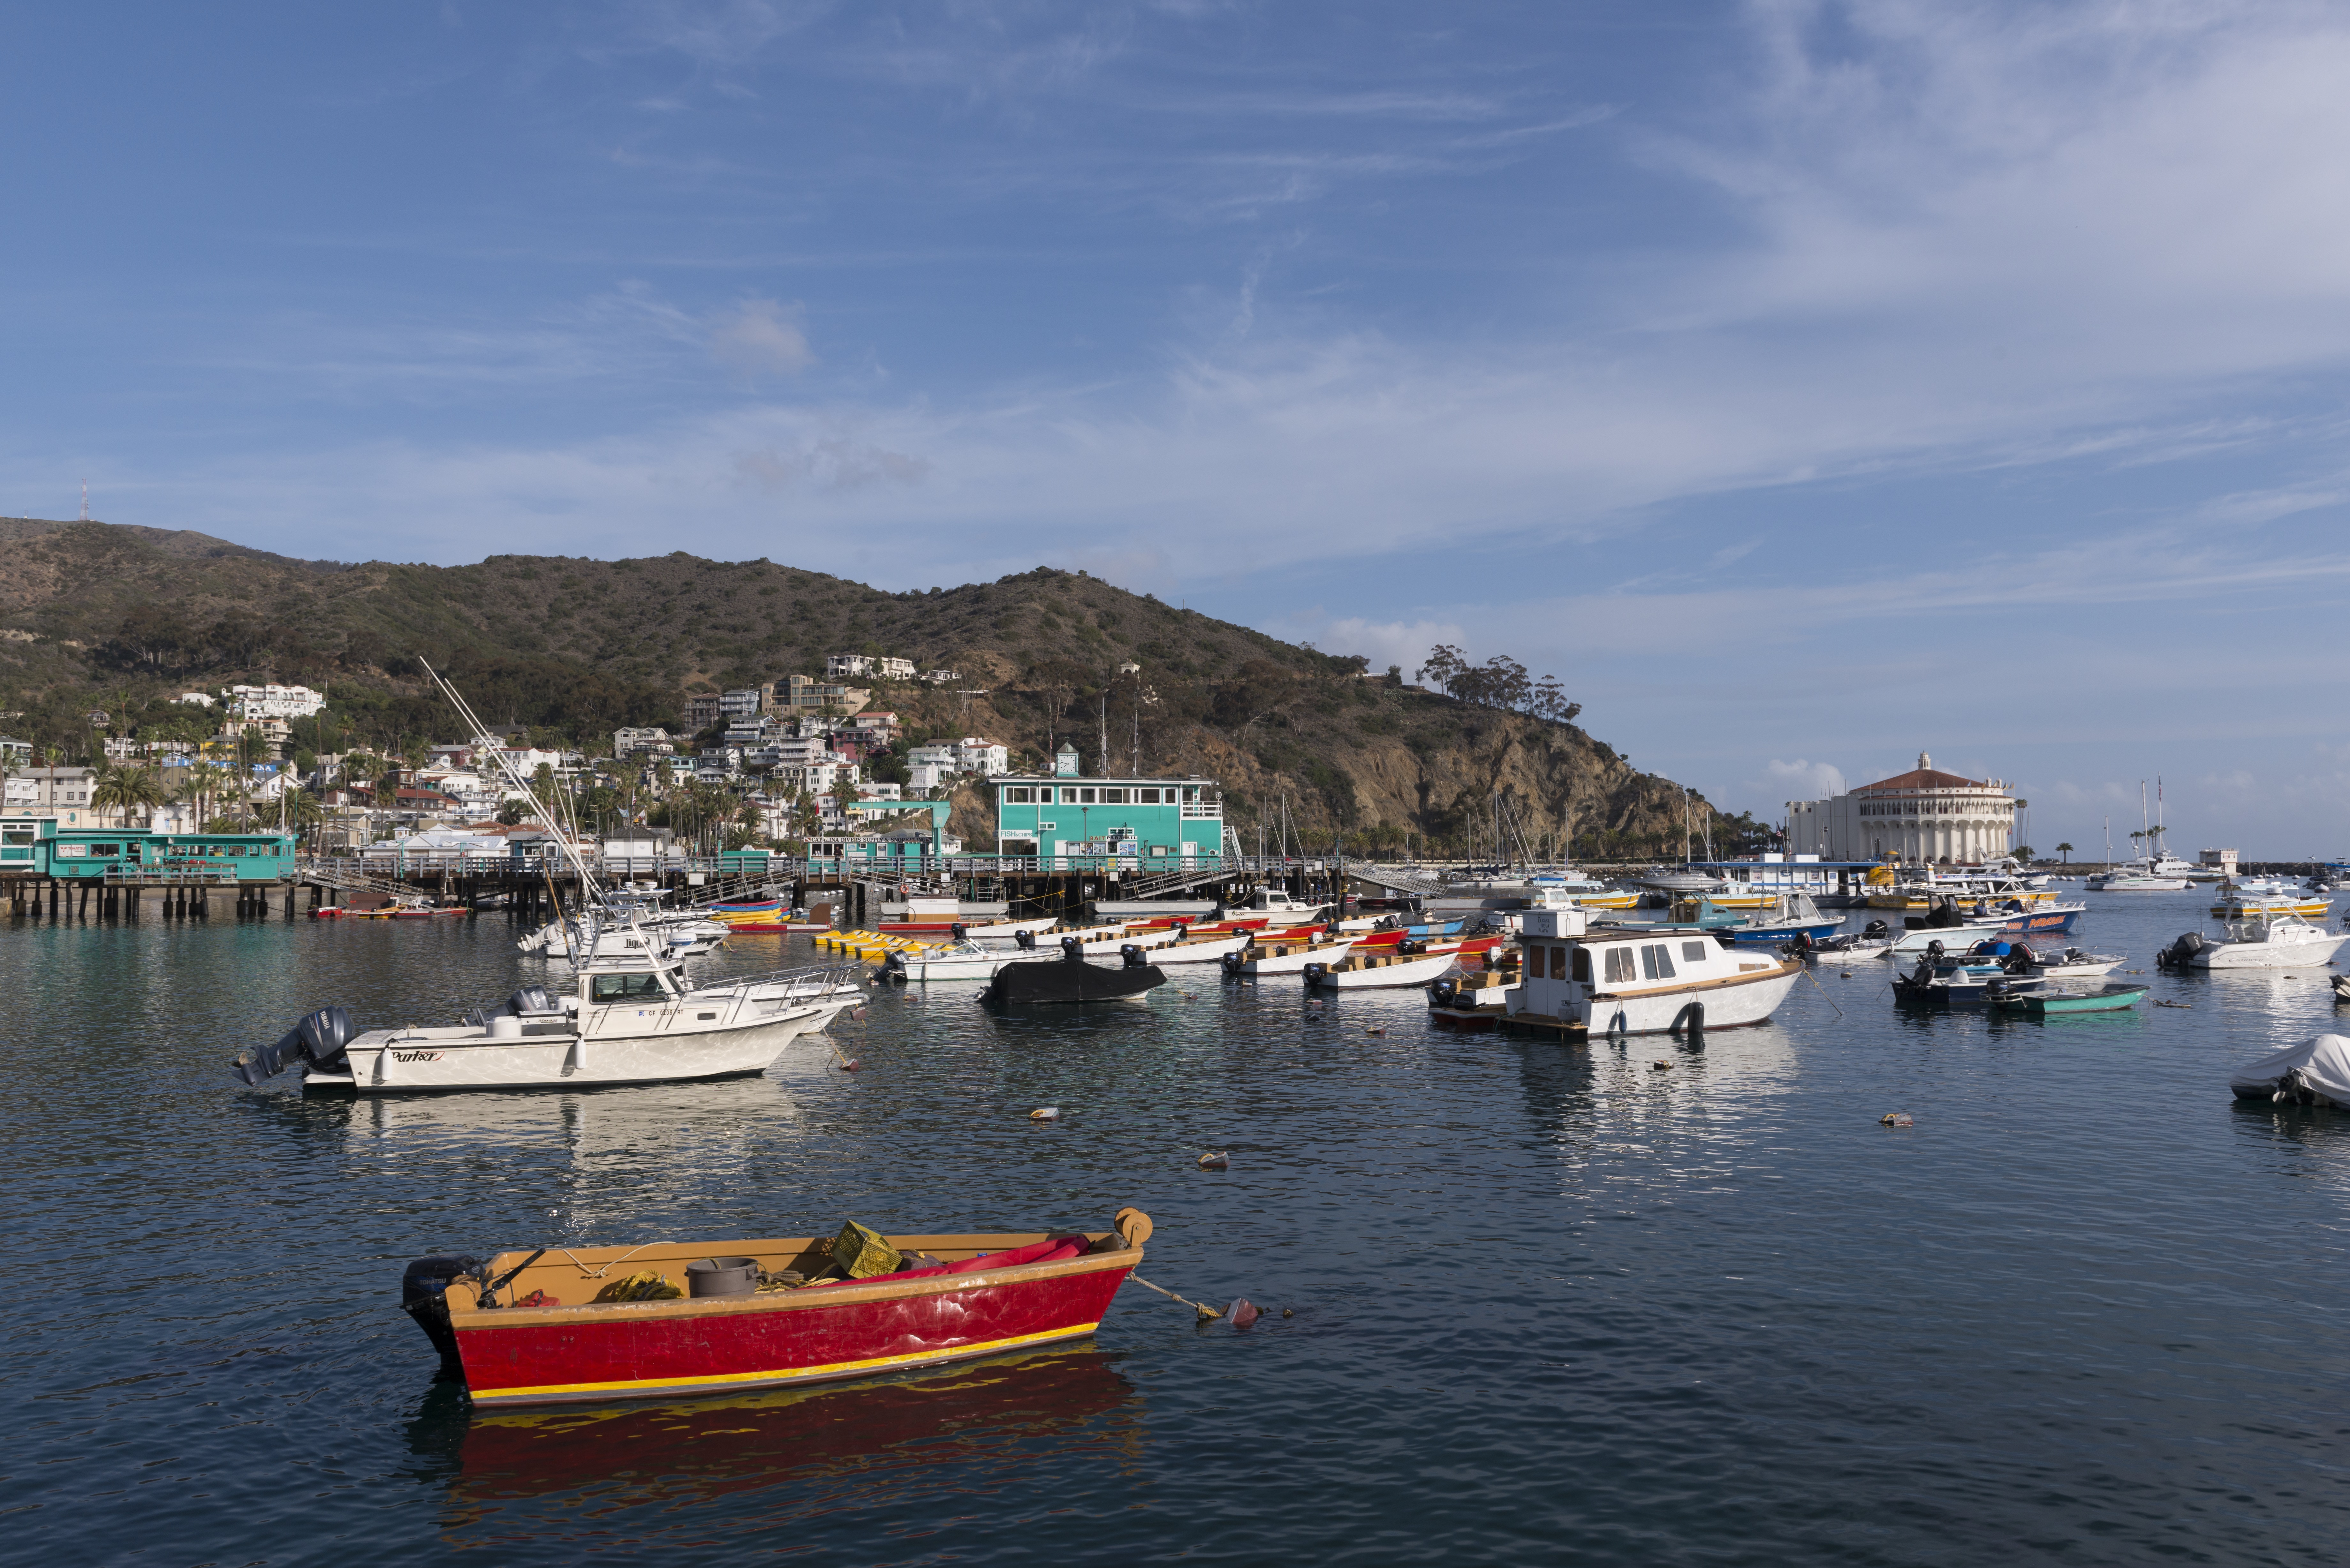
sea, coast, water, ocean, mooring, boat, vacation, vehicle, scenic, seascape, usa, bay, island, harbor, marina, port, california, outdoors, nautical, boating, boats, channel, vessels, watercraft, moored, avalon harbor, santa catalina